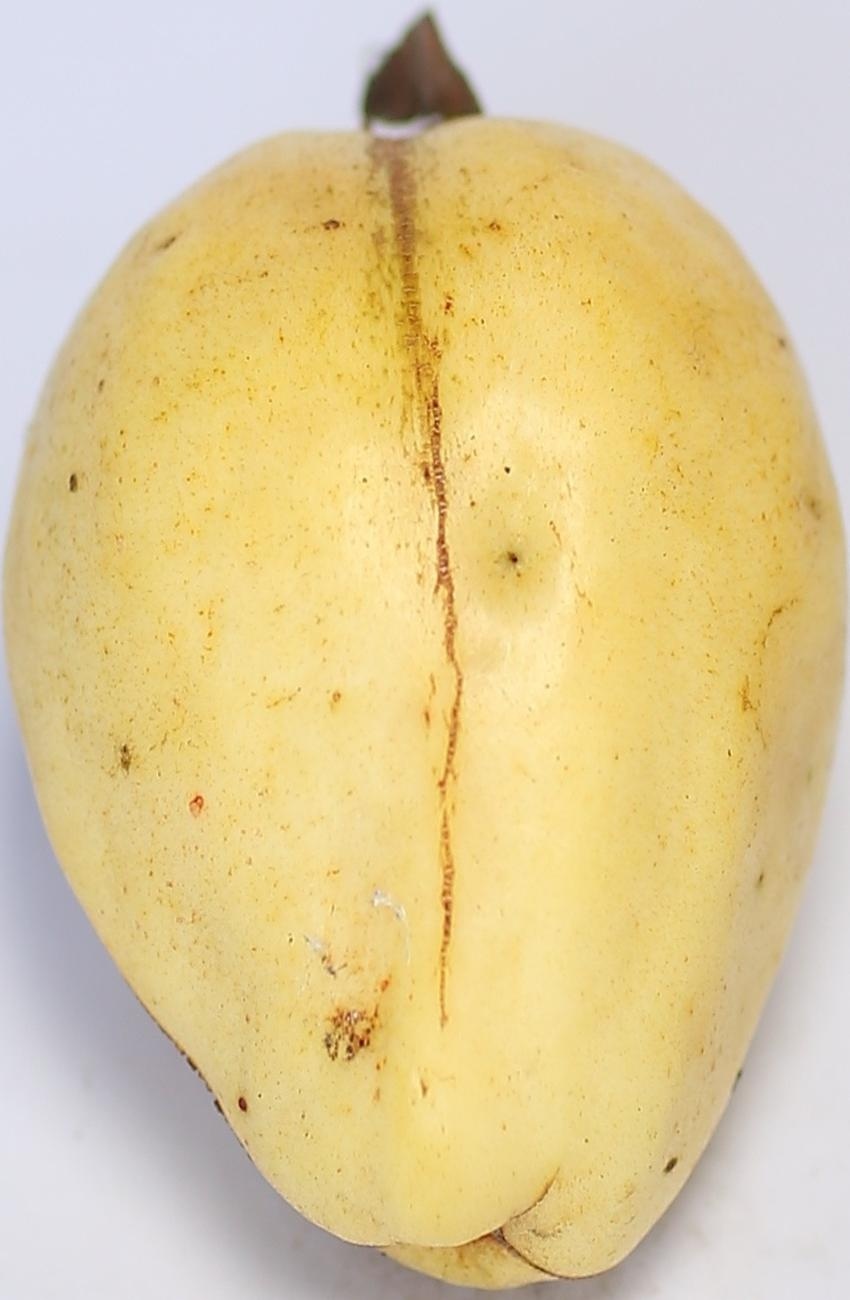
Maturity: ripe
Variety: thadhrami